Midland line (New Zealand)

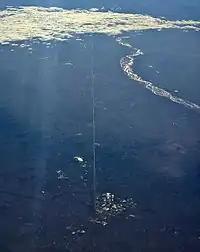
Aerial view of the straight run from Rolleston to Kirwee gleaming from the afternoon Sun, August 2022

Railway development in the South Island in the 1870s was concentrated on a main line linking the established centres of Christchurch, Timaru, Dunedin and Invercargill and light, easily constructed branch lines serving the arable plains; (see Vogel Era). These later included a branch to Springfield which was reached by January 1880.